Crew

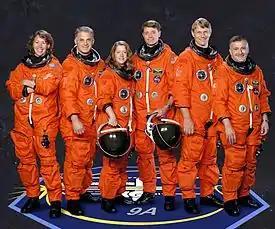
Crew of a spacecraft (Space Shuttle "Atlantis", STS-112, 2002)

A crew is a body or a group of people who work at a common activity, generally in a structured or hierarchical organization. A location in which a crew works is called a crewyard or a workyard. The word has nautical resonances: the tasks involved in operating a ship, particularly a sailing ship, providing numerous specialities within a ship's crew, often organised with a chain of command. Traditional nautical usage strongly distinguishes officers from crew, though the two groups combined form the ship's company. Members of a crew are often referred to by the titles "crewmate", "crewman" or "crew-member."